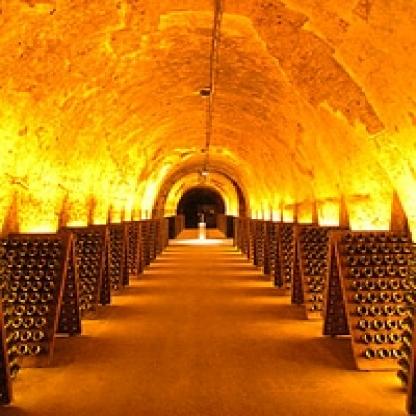
Scene: Indoor